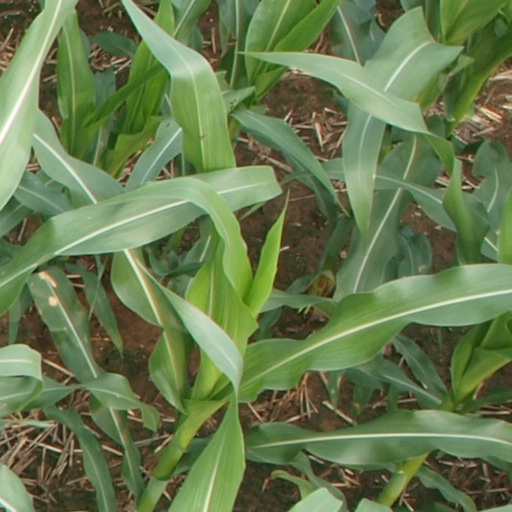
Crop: maize; corn